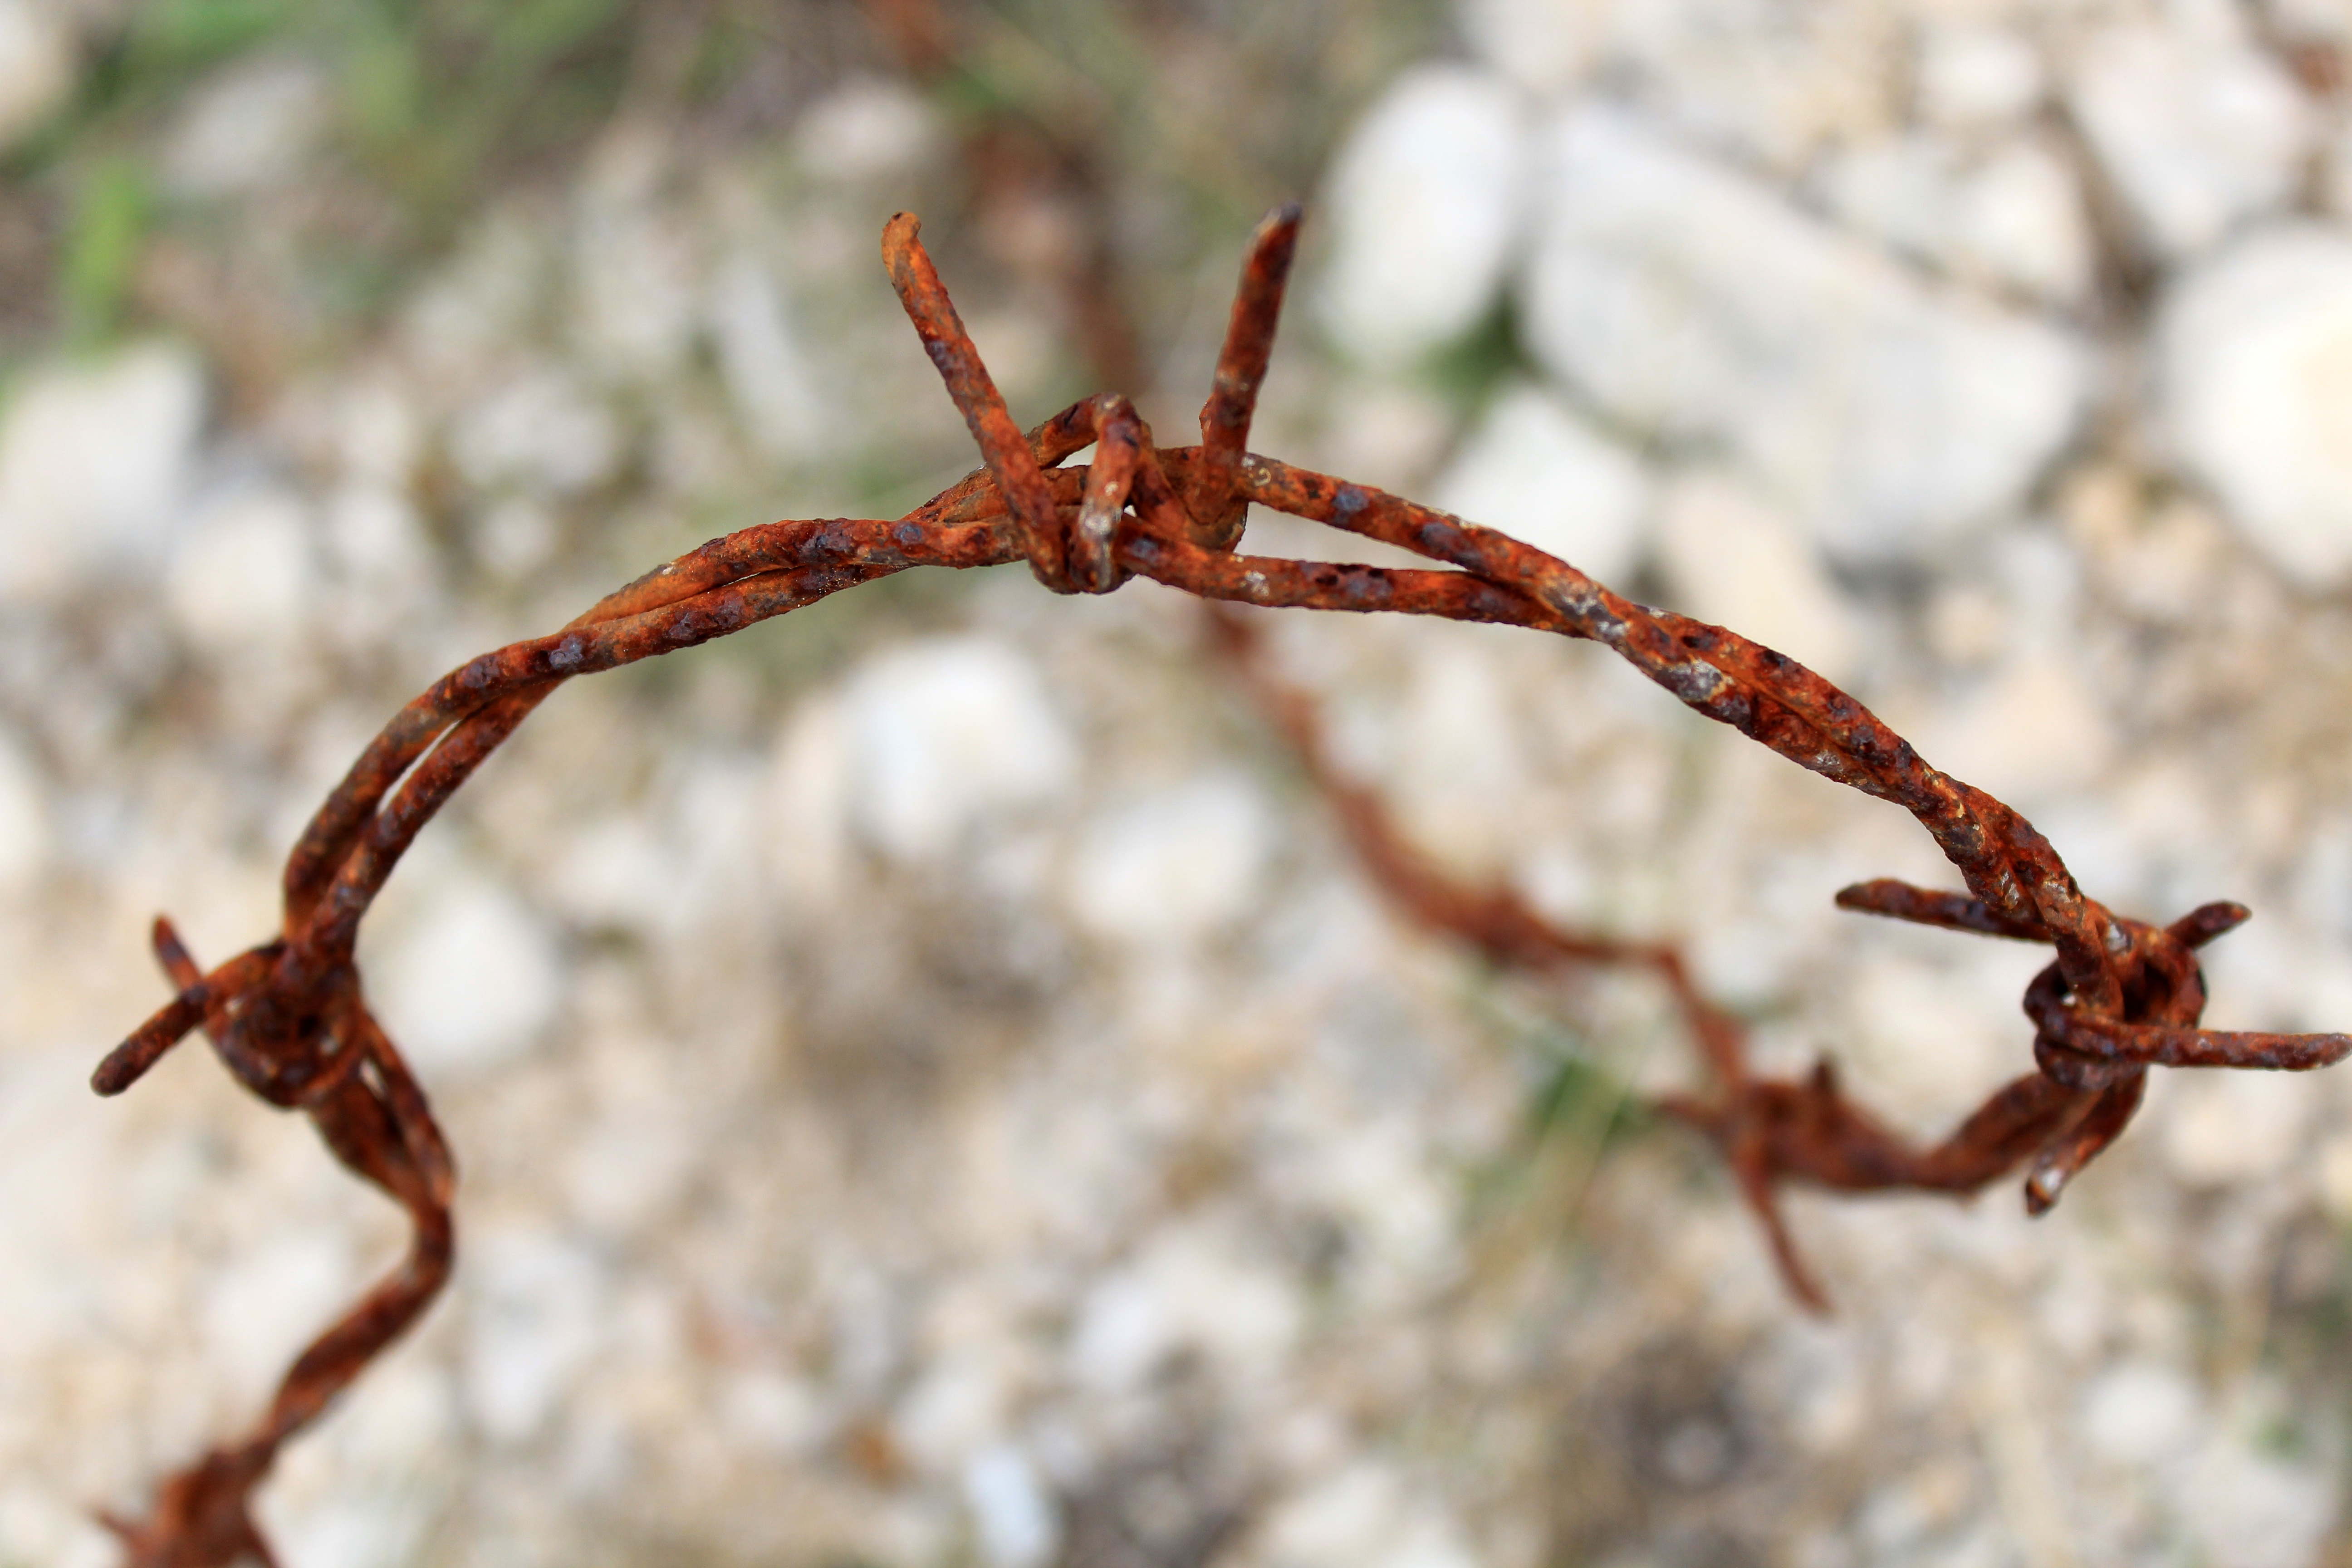
rock, branch, barbed wire, flower, stone, wire, insect, macro, metal, close, fauna, invertebrate, twig, close up, spider, focus, rusty, arachnid, rusted, ant, scrap, drought, stainless, macro photography, tiefensch rfe, arthropod, wolf spider, araneus, orb weaver spider, rocky soil